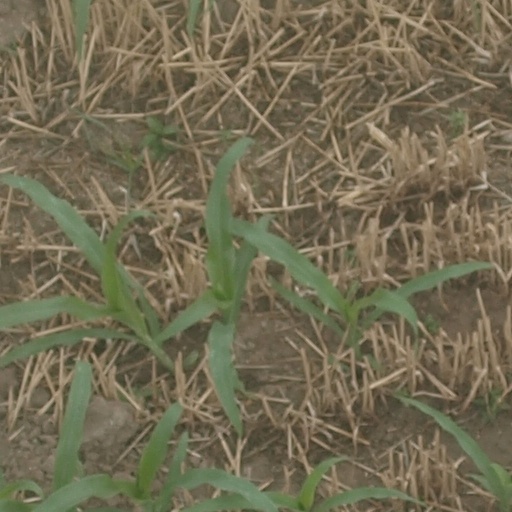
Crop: maize; corn